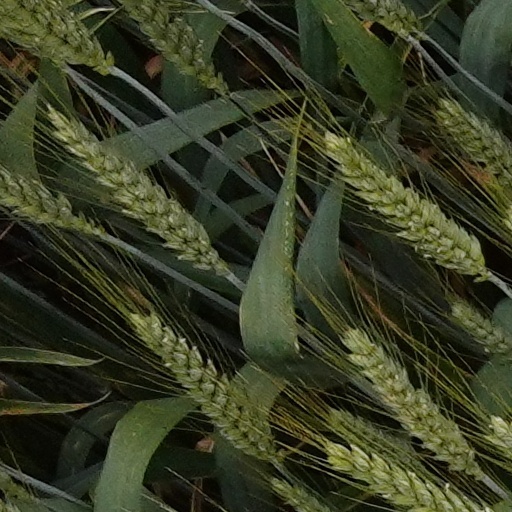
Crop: wheat